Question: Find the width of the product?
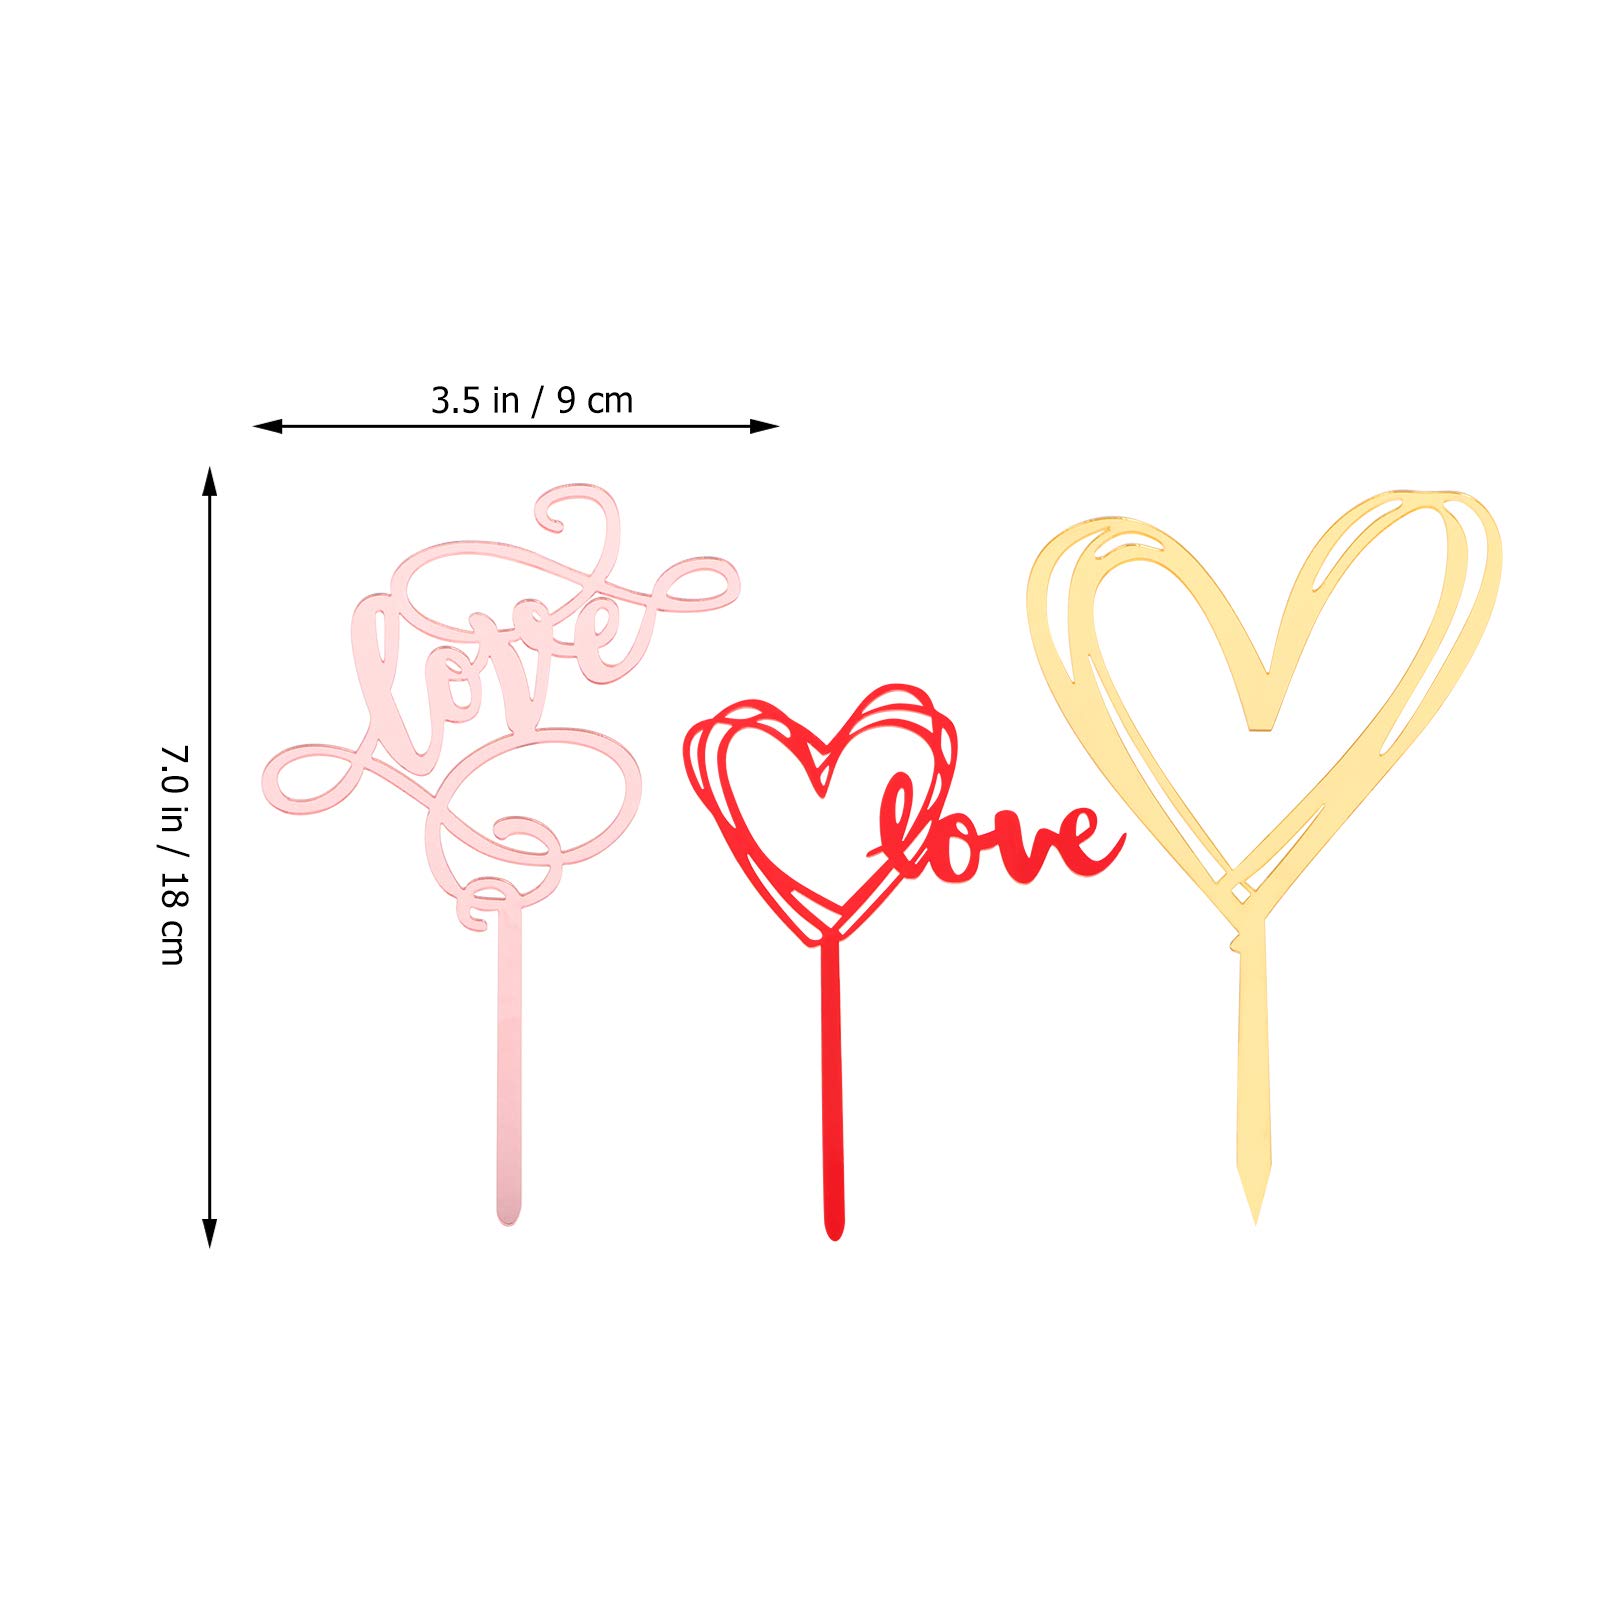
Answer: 3.5 inch